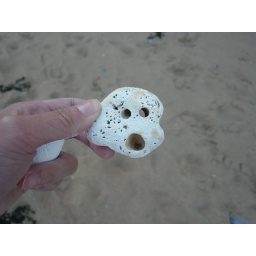
Chalk man's face before it was crashed against the cliff rocks